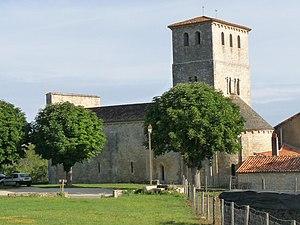
église de Coulgens, Charente, France
Coulgens est une commune du Sud-Ouest de la France, située dans le département de la Charente.